Pack Up Your Troubles (1939 film)

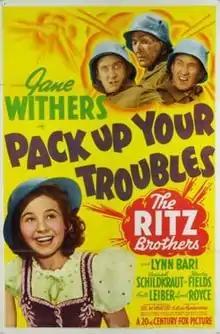
Theatrical release poster

Pack Up Your Troubles is a 1939 American comedy film directed by H. Bruce Humberstone and written by Lou Breslow and Owen Francis. The film stars Jane Withers, The Ritz Brothers, Lynn Bari, Joseph Schildkraut, Stanley Fields, Fritz Leiber and Lionel Royce. The film was released on October 20, 1939 by 20th Century-Fox.